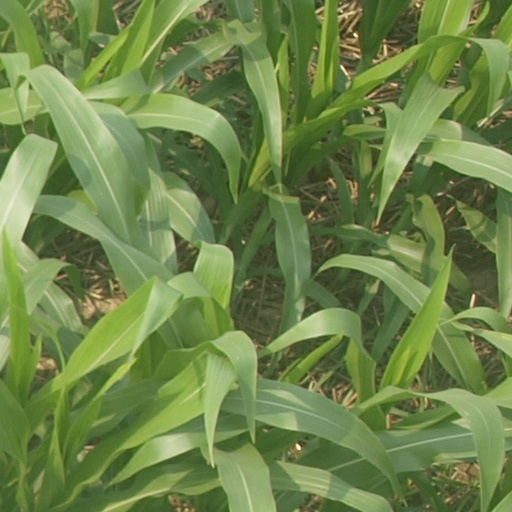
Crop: maize; corn